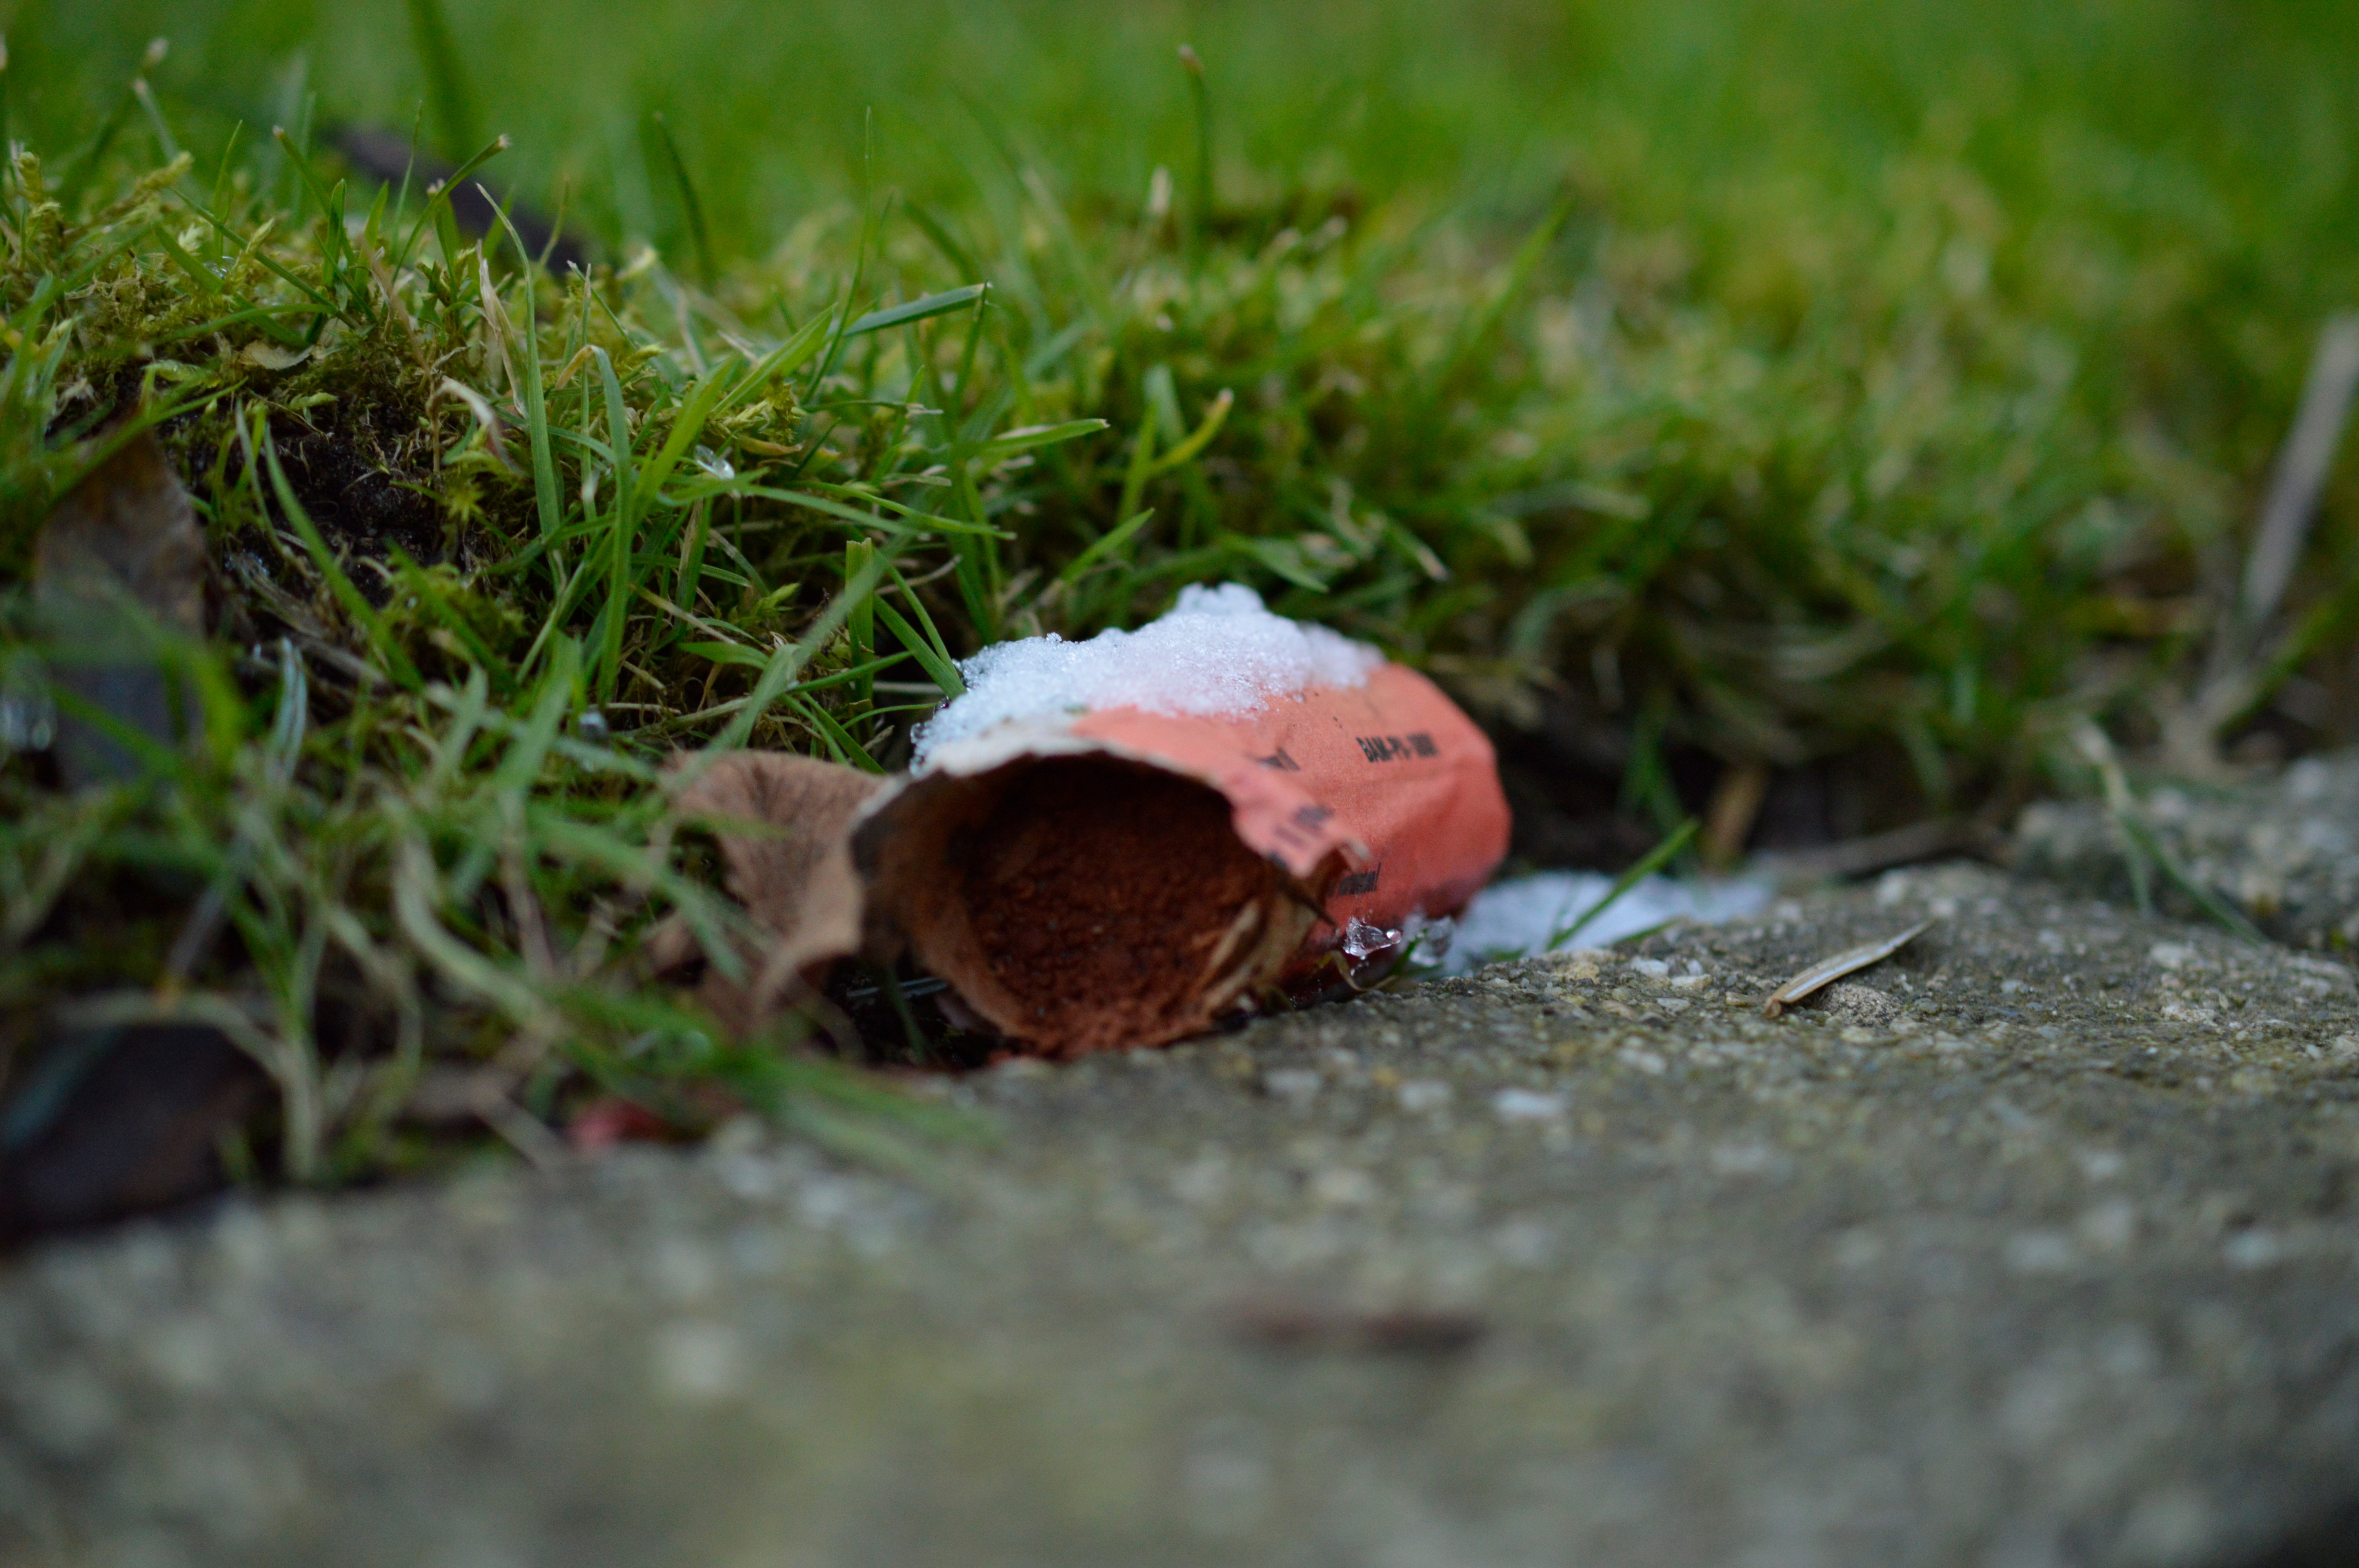
nature, grass, plant, leaf, flower, wildlife, green, autumn, soil, flora, fauna, macro photography